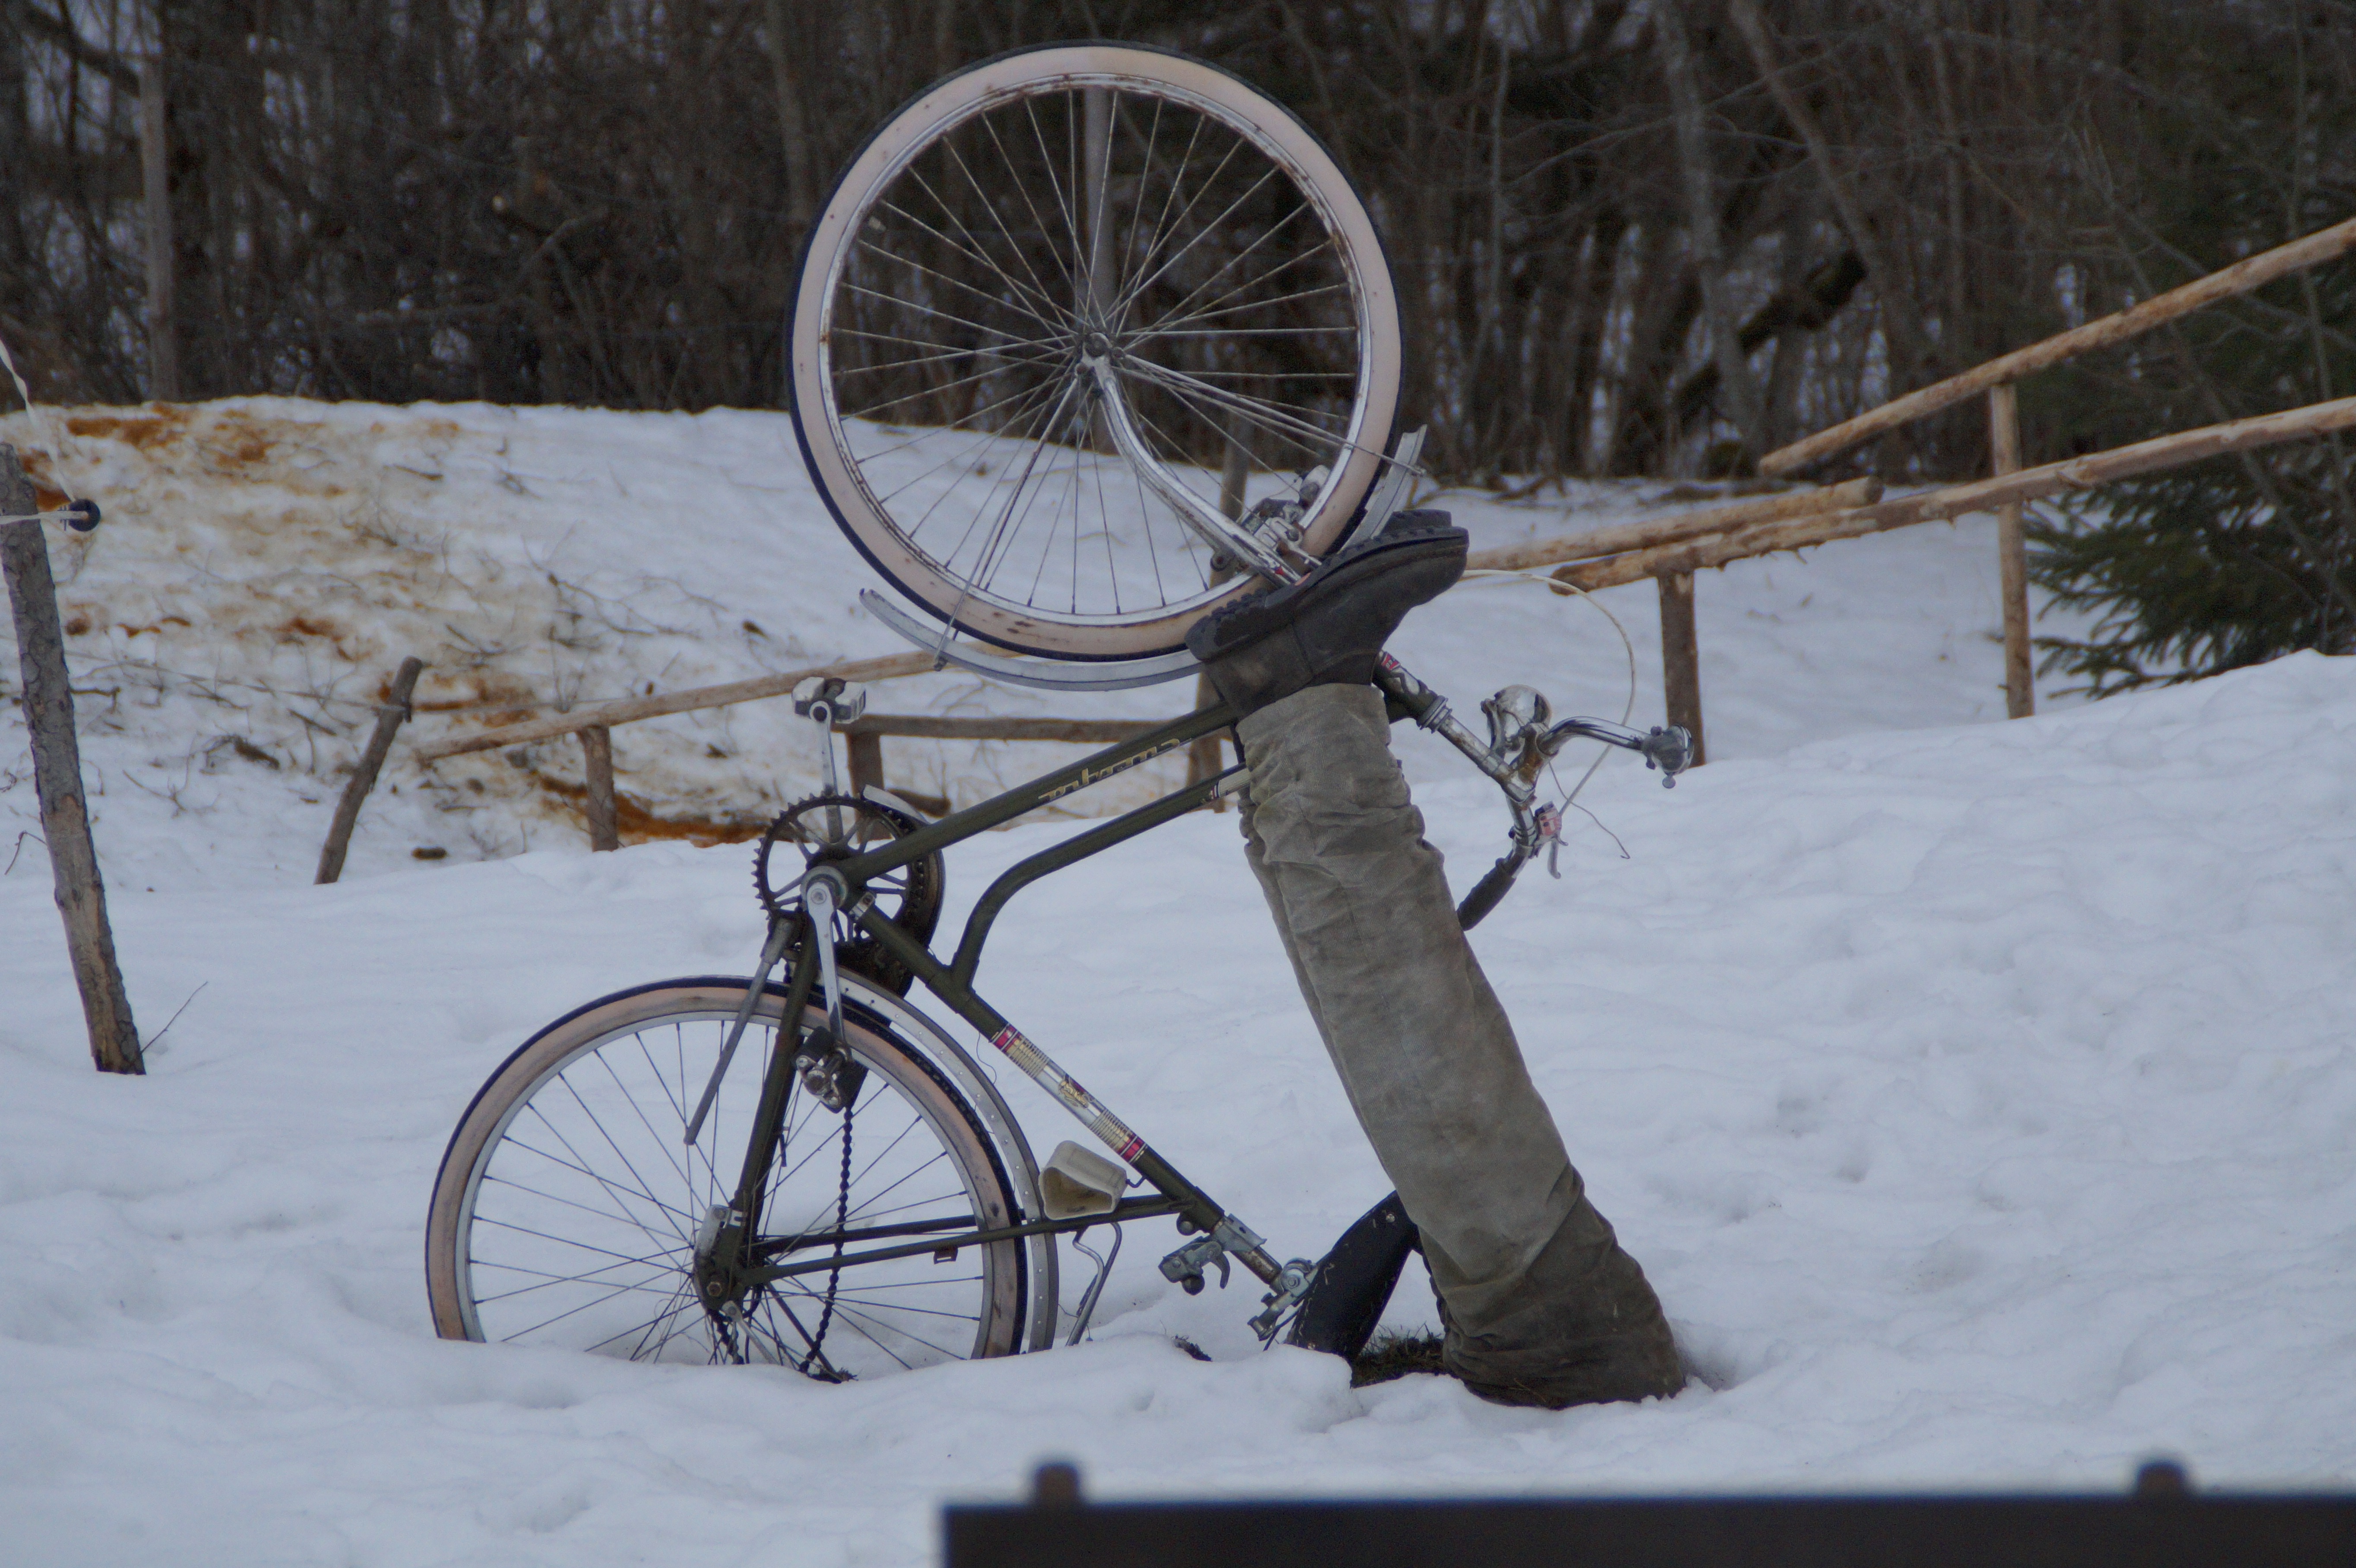
snow, winter, fall, bicycle, bike, vehicle, weather, season, sports equipment, mountain bike, cycling, legs, accident, freeride, cyclists, misfortune, overturned, upset, stuck, fell down, land vehicle, overthrown, cyclo cross bicycle, cyclo cross, bicycle racing